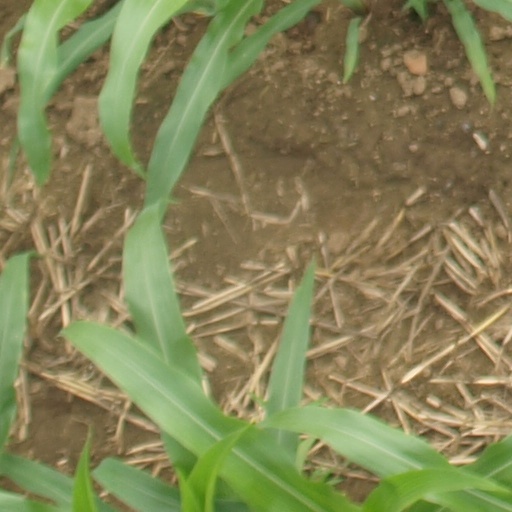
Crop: maize; corn